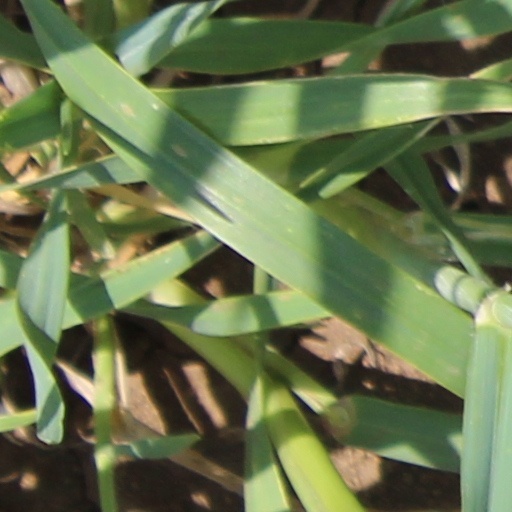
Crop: wheat